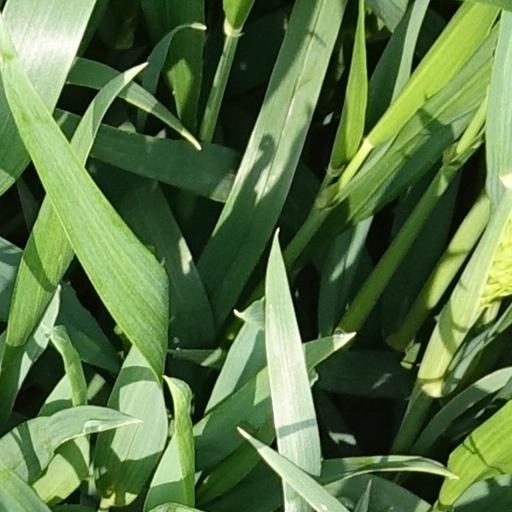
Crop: wheat